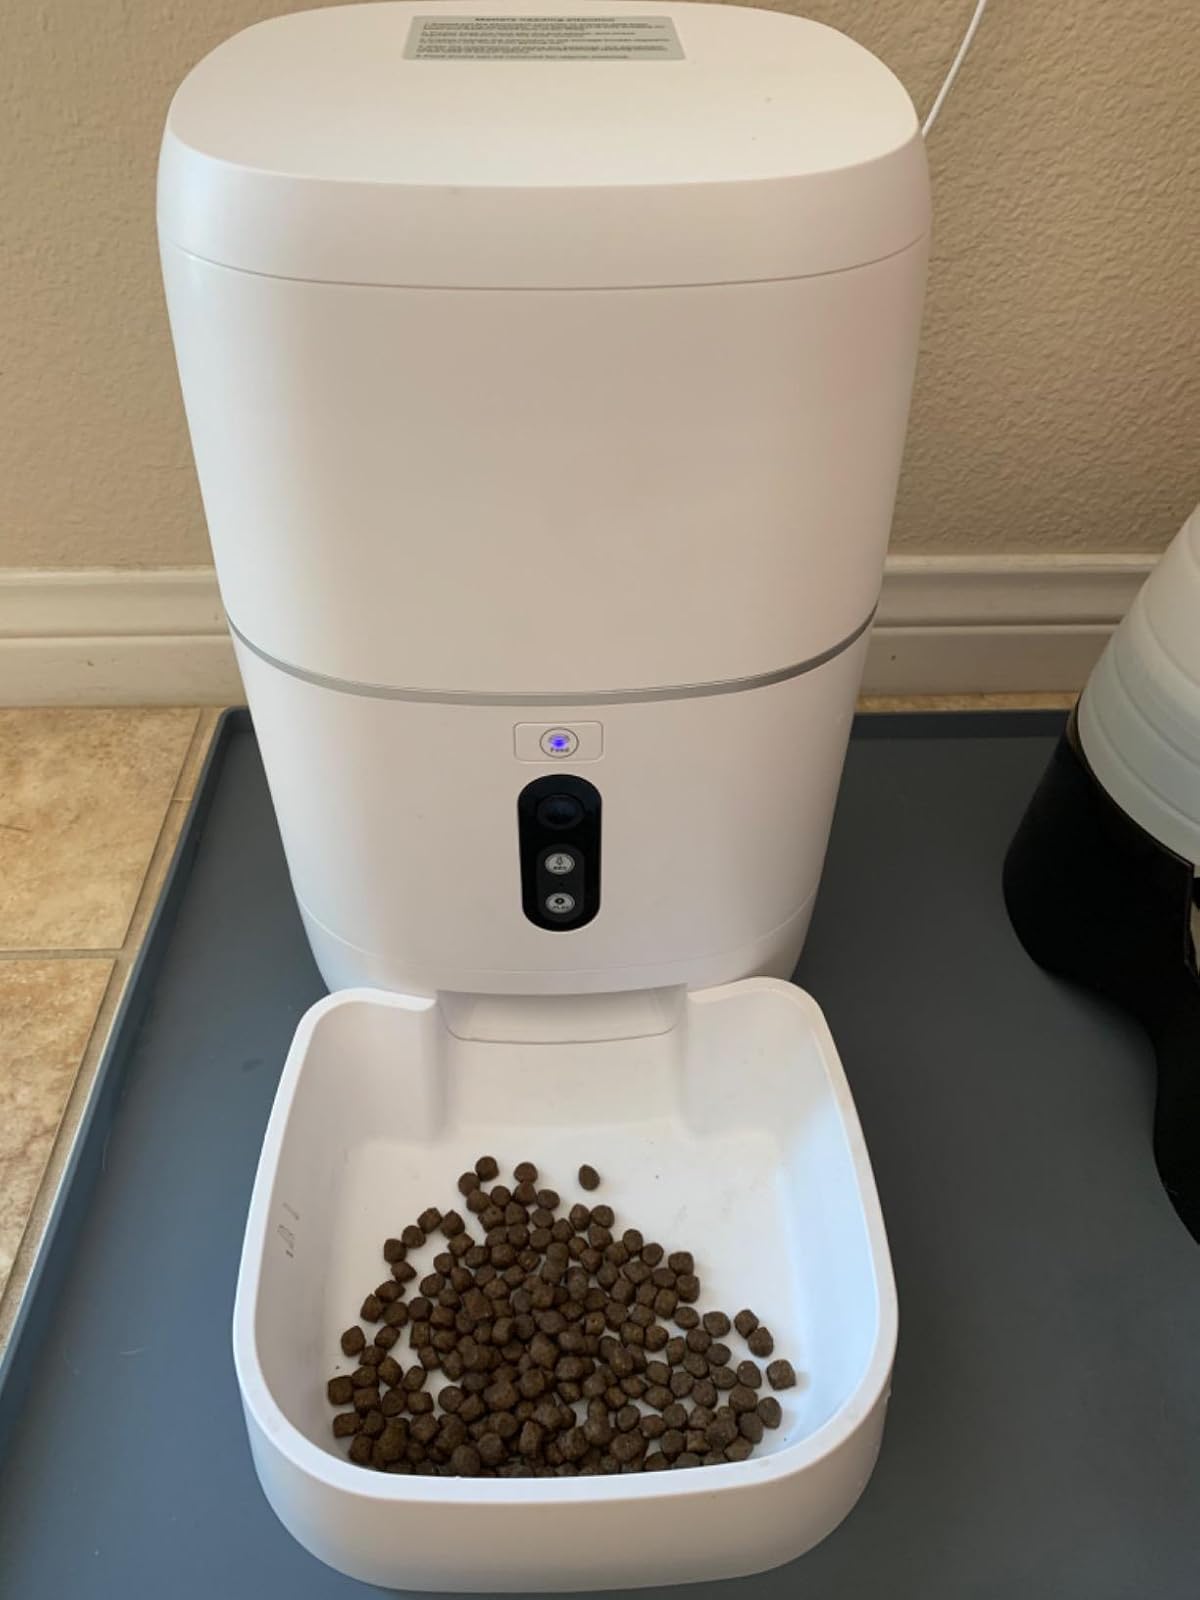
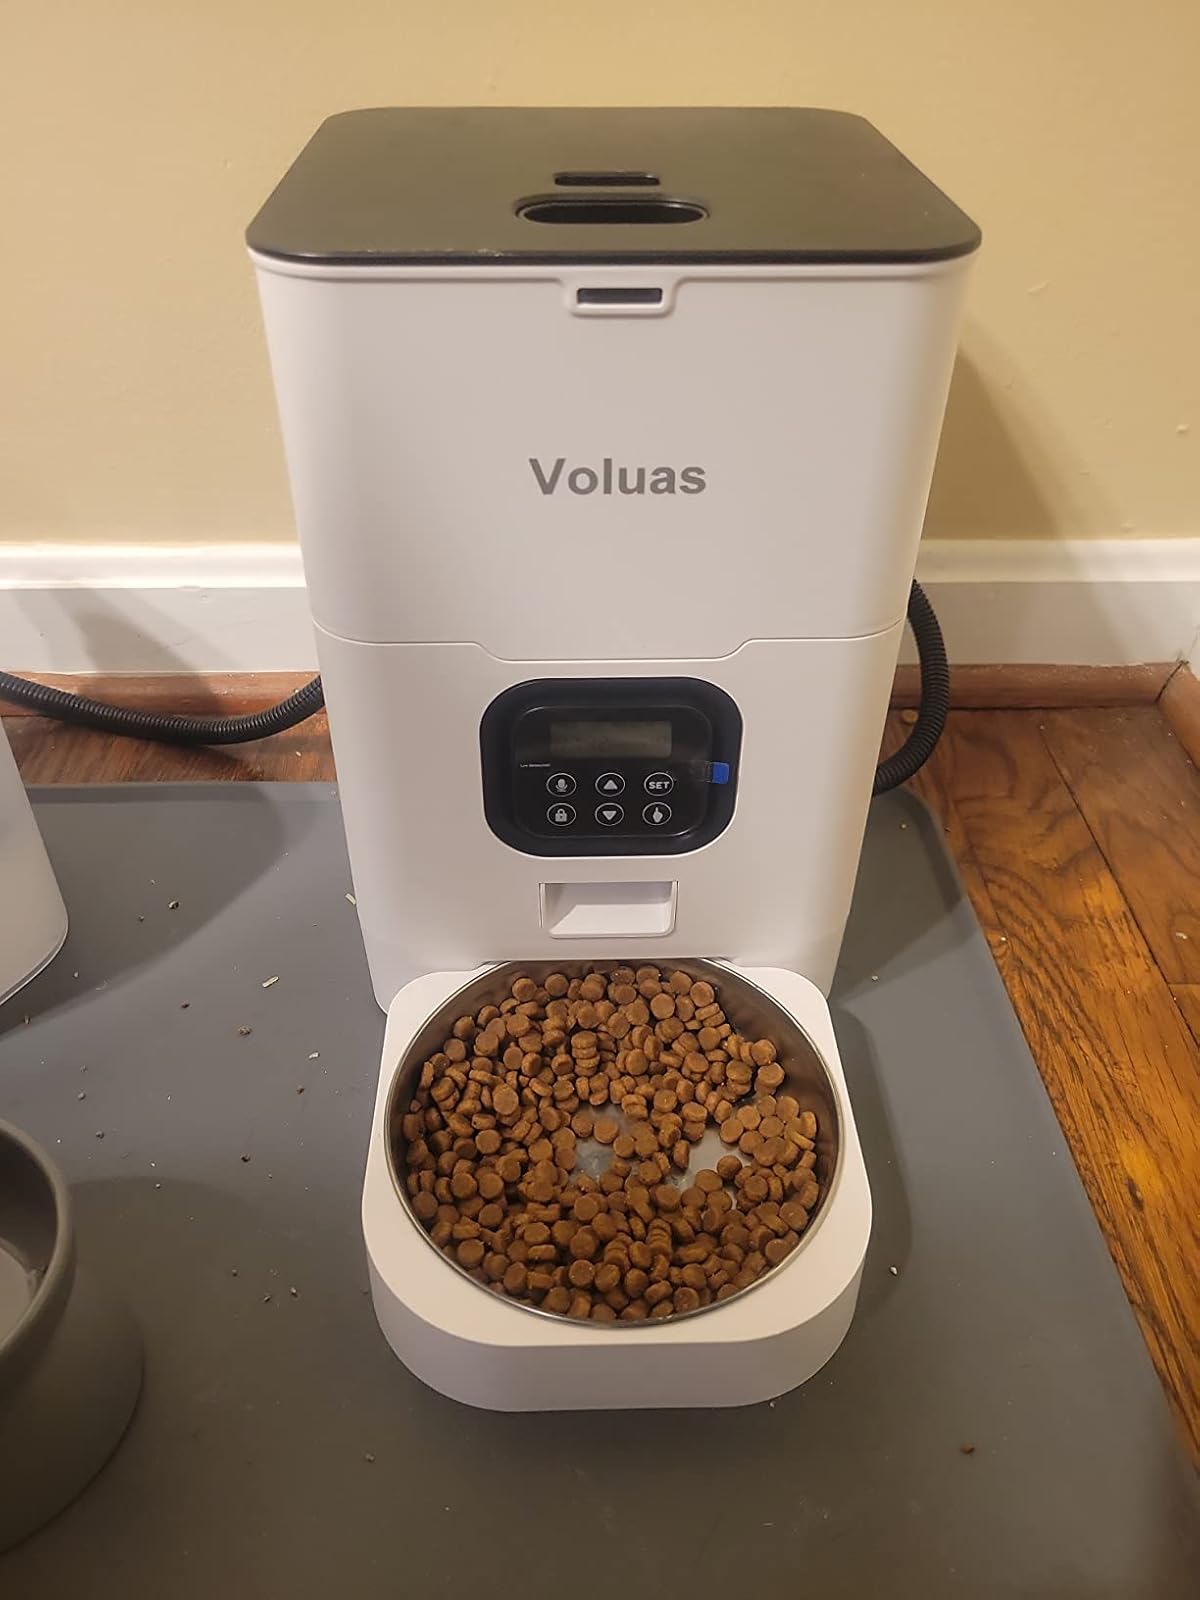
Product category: items_feeder
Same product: no